Reer Caynaashe

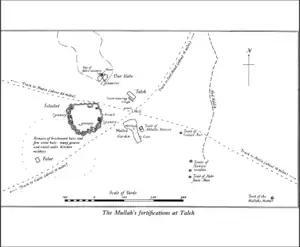
'The Dervisah fortifications at Taleh'. The tombs Sultan Nur, Mohamed Abdallah Hassan and unnamed Habr Je'lo and Hawiye notabales can be seen in the plan

The last intelligence report mention of Sultan Nur in the Italian archives was in 1907. After the death of Sultan Nur 1907/1908 in the Dervish camp at Taleh his son Dolal Nur ascended the sultanate in the dervish camp.